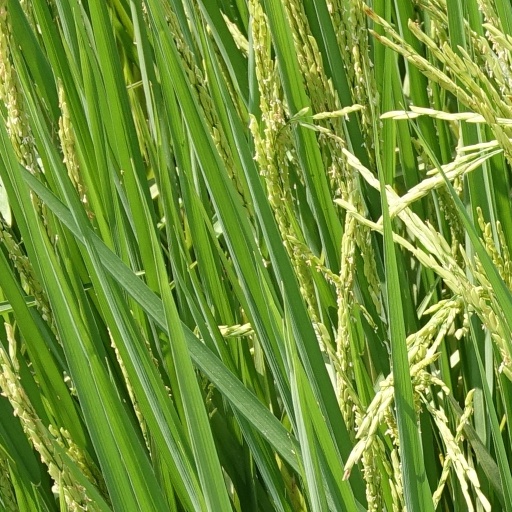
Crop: rice